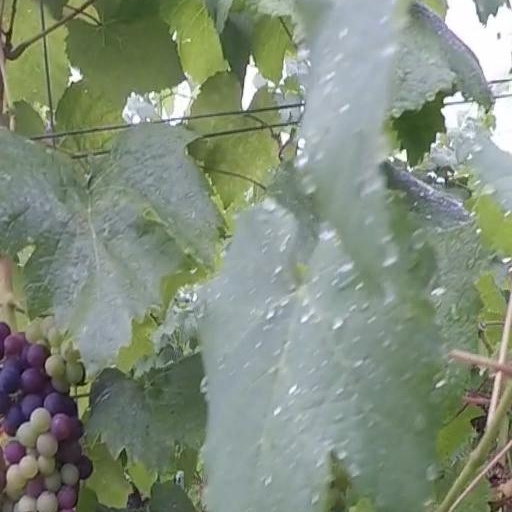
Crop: grape